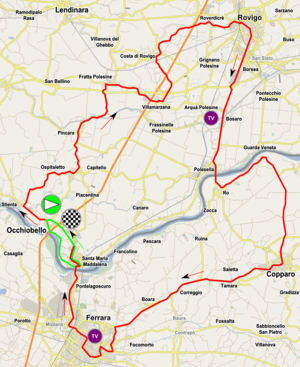
Giro Rosa 2017 / Etaperne / 4. etape
4. etape
Giro Rosa 2017 var den 28. udgave af cykelløbet Giro Rosa, damernes udgave af Giro d'Italia. Løbet var en del af UCI Women's World Tour og blev arrangeret fra 30. juni til 9. juli 2017. Den samlede vinder af løbet blev hollandske Anna van der Breggen fra Boels-Dolmans. Danske Cecilie Uttrup Ludwig vandt den hvide ungdomstrøje.